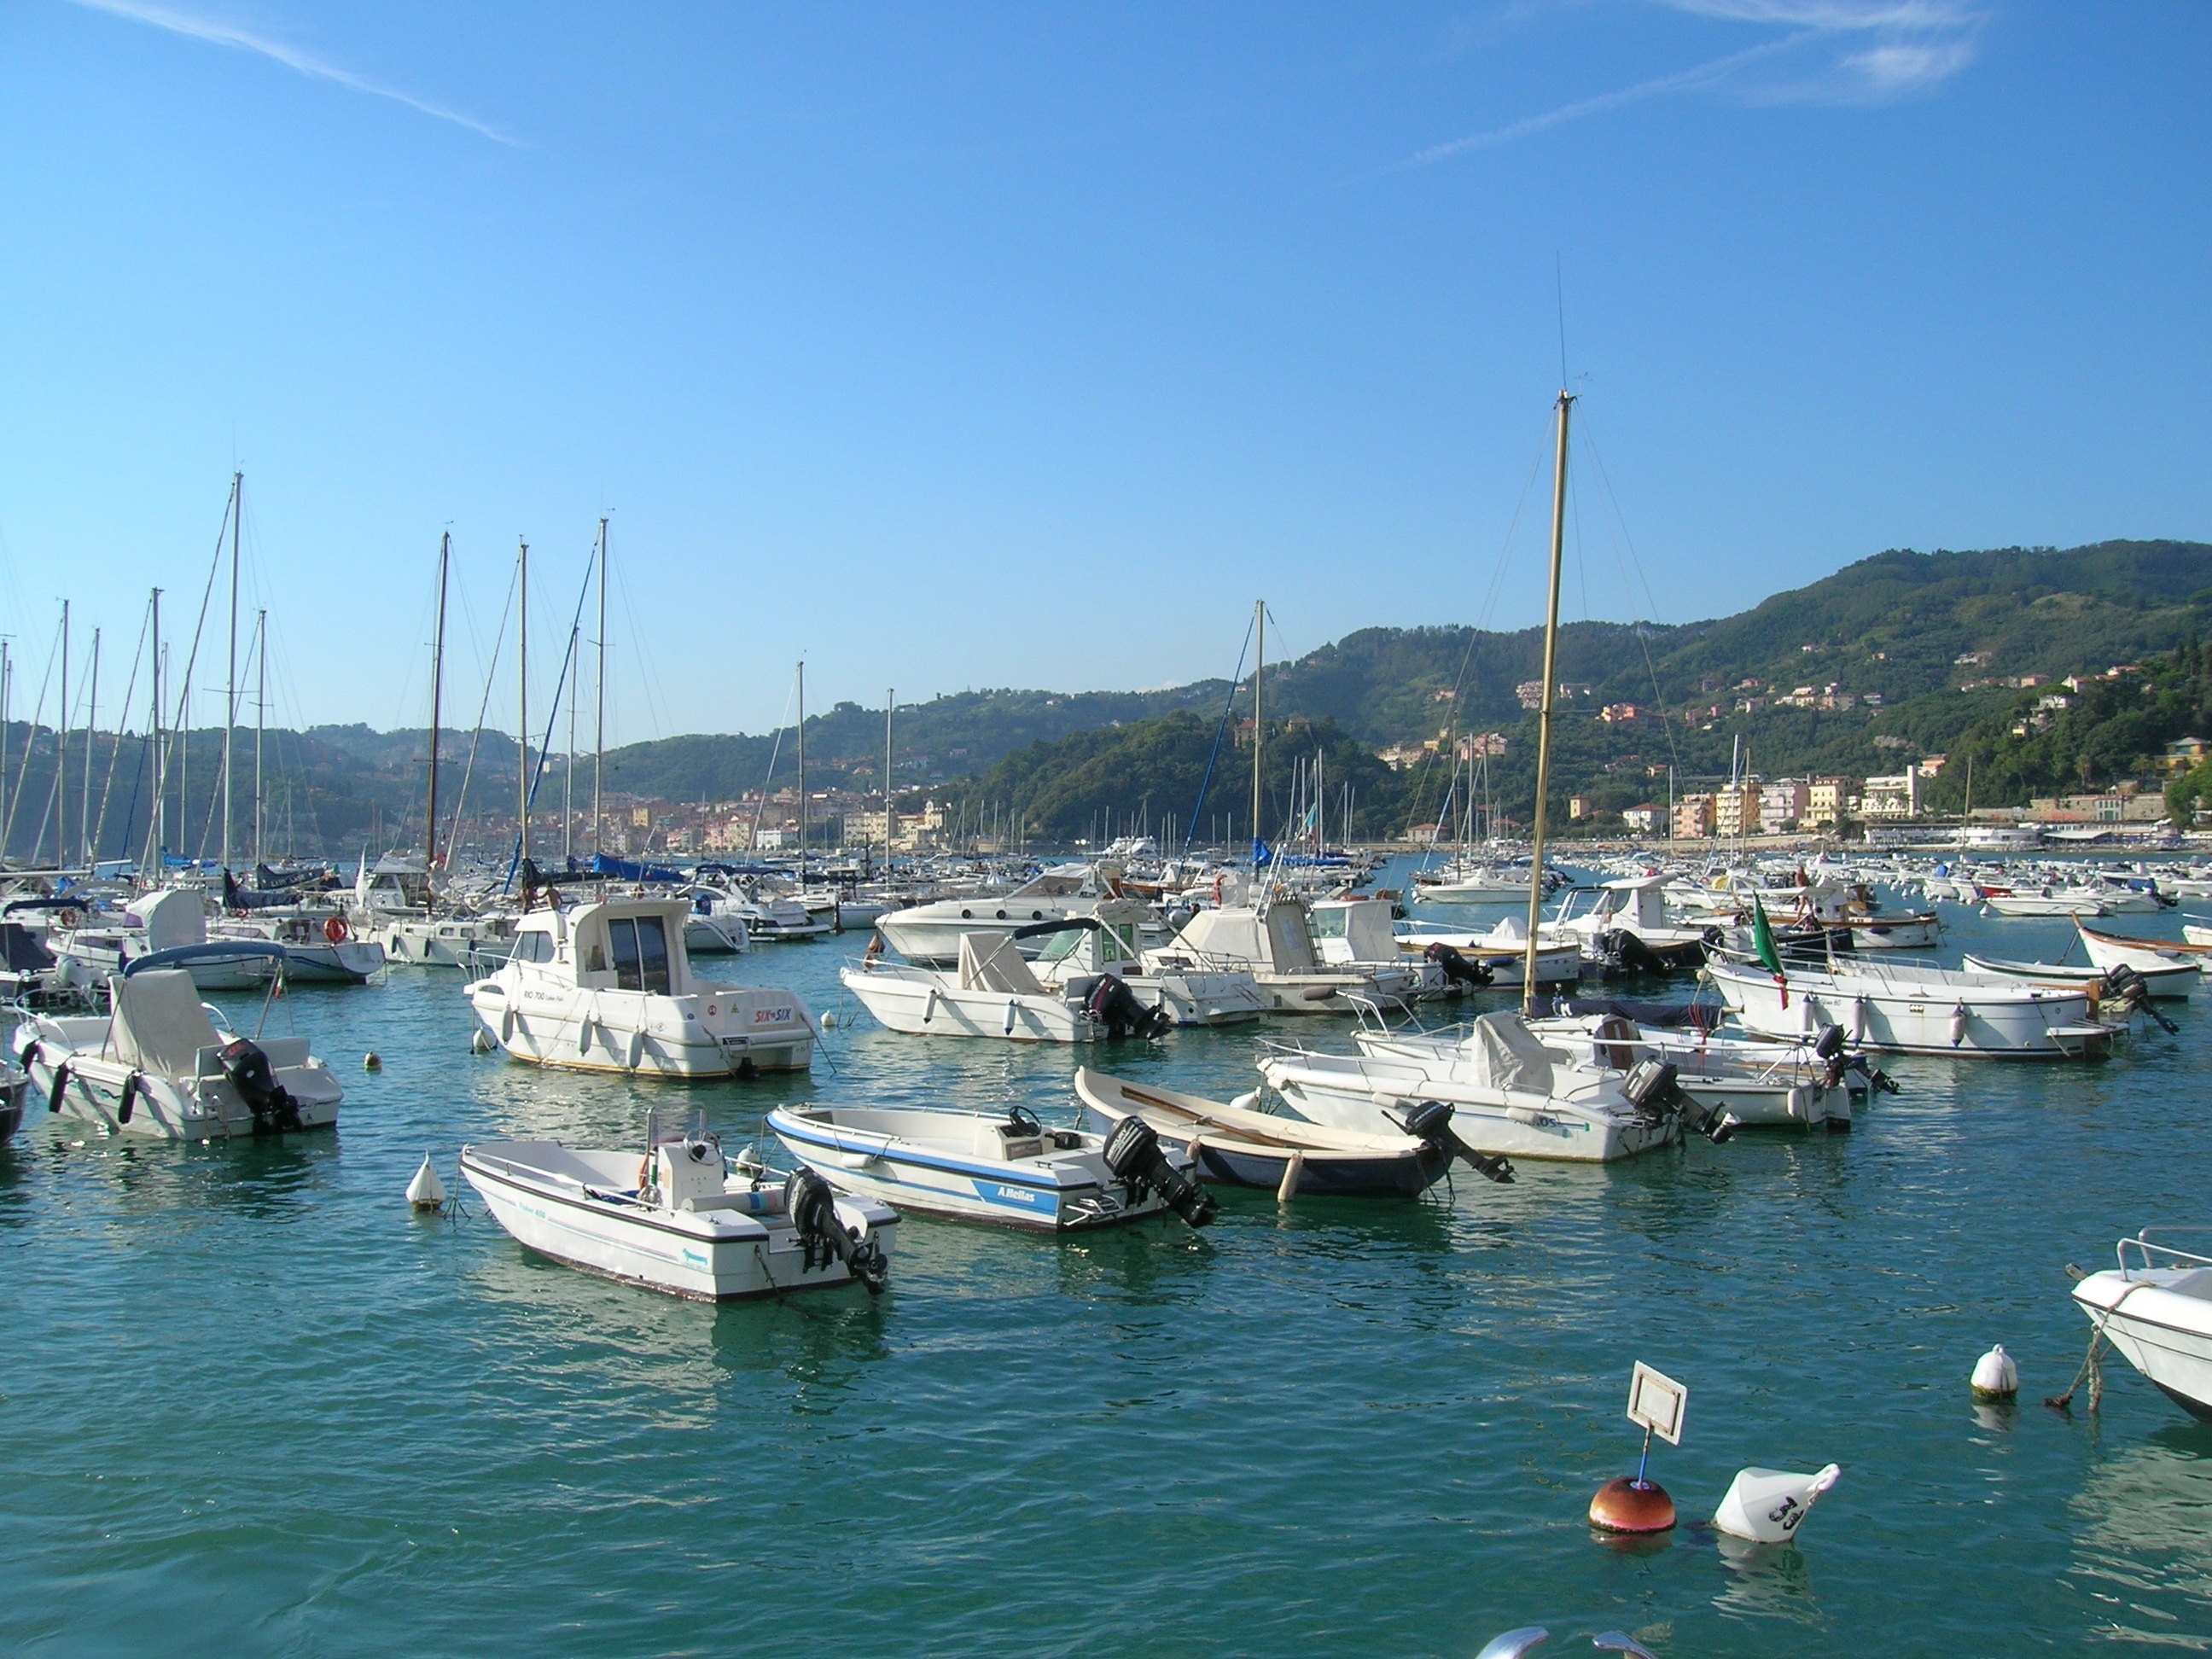
sea, coast, water, dock, sky, boat, transportation, transport, europe, vessel, vehicle, bay, italy, tuscany, harbor, harbour, blue, marina, port, tourism, nautical, boating, infrastructure